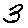
Label: 3